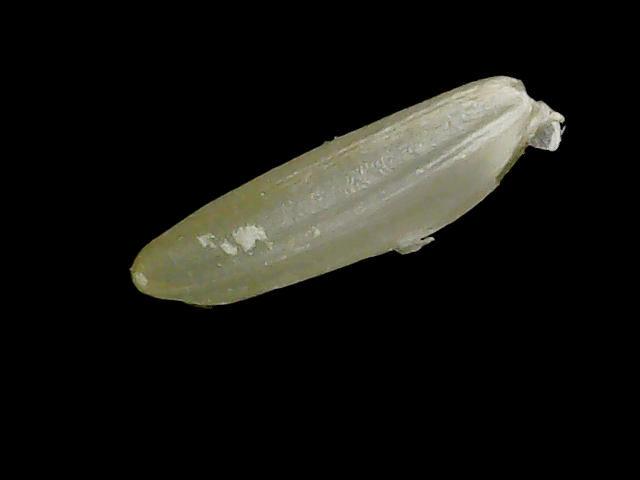
Rice variety: Binadhan24